Richard Lovell Edgeworth

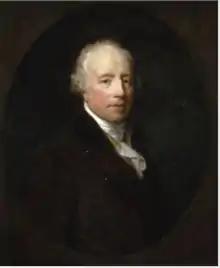

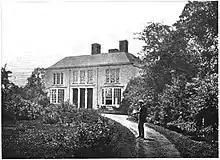
Edgeworthstown House, Ireland

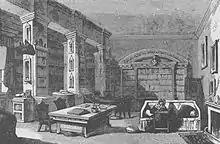
Library at Edgeworthstown House 1888

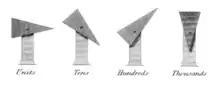
Edgeworth's proposed optical telegraph for use in Ireland. The rotational position of each one of the four indicators represented a number 1-7 (0 being "rest"), forming a four-digit number. The number stood for a particular word in a codebook.

Richard Lovell Edgeworth (31 May 1744 – 13 June 1817) was an Anglo-Irish politician, writer and inventor. He had 22 children.